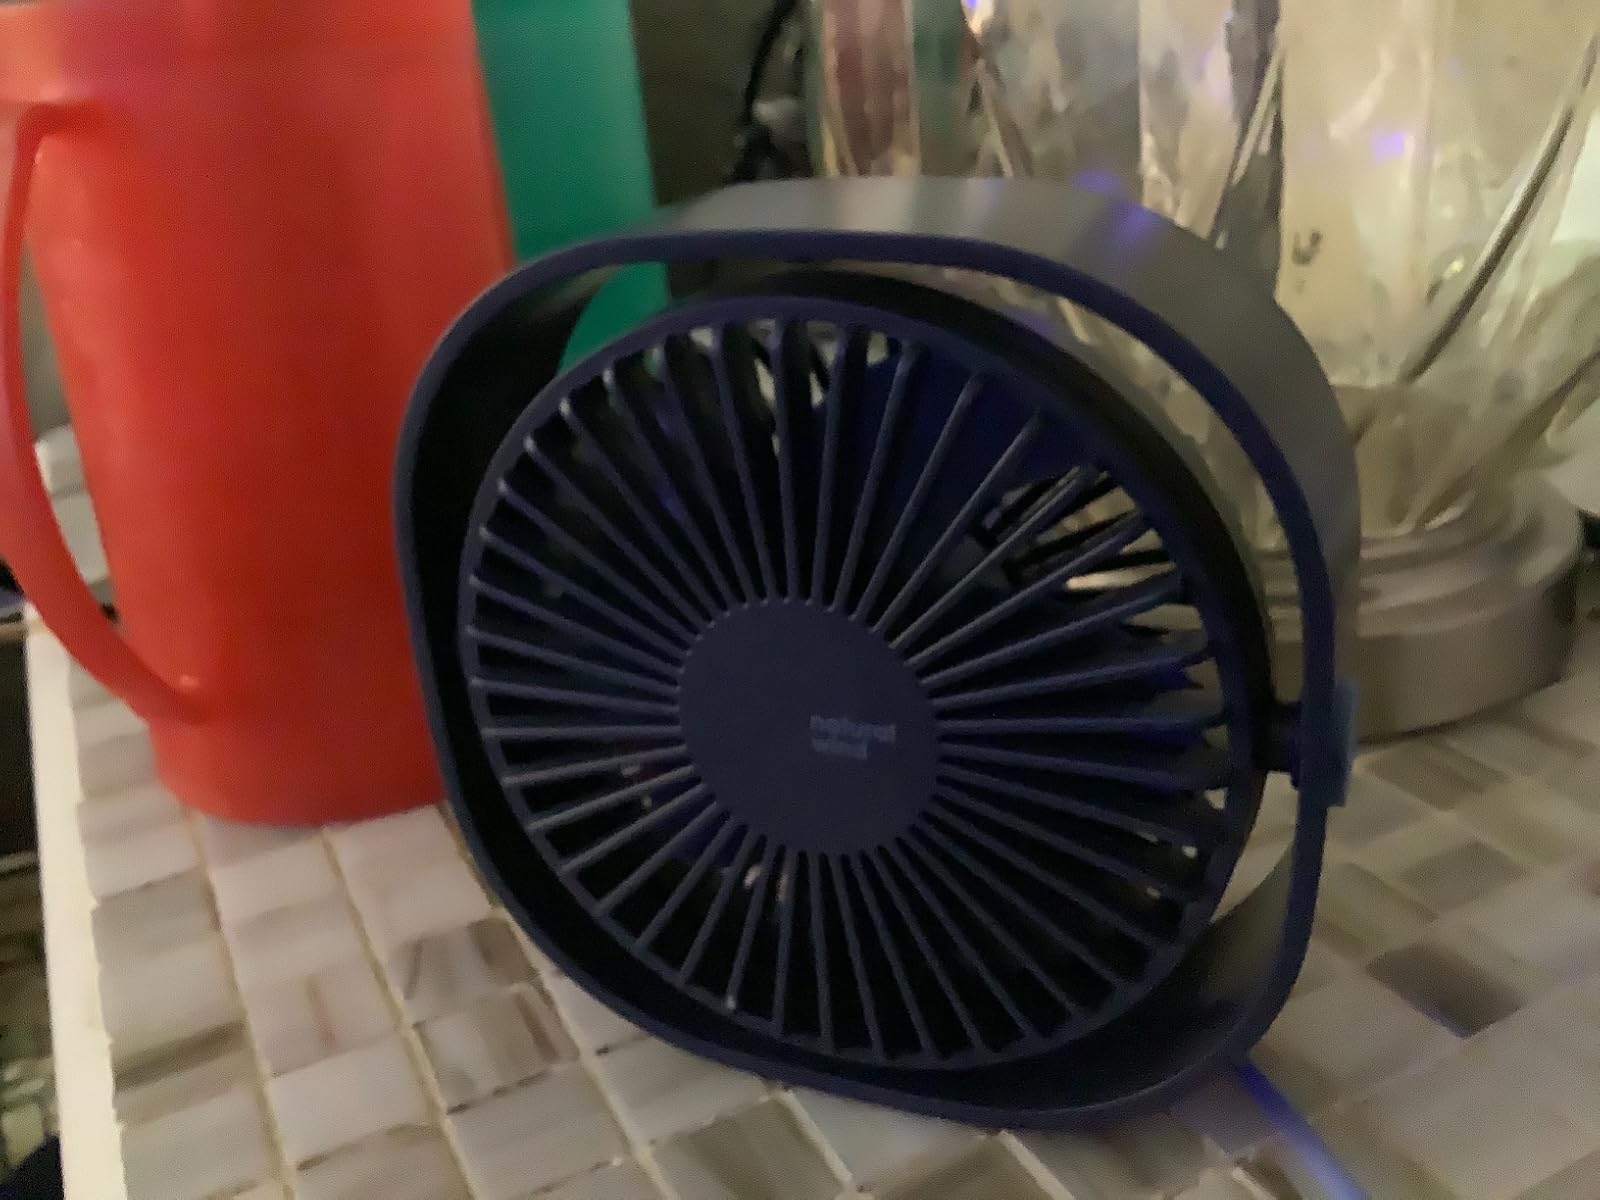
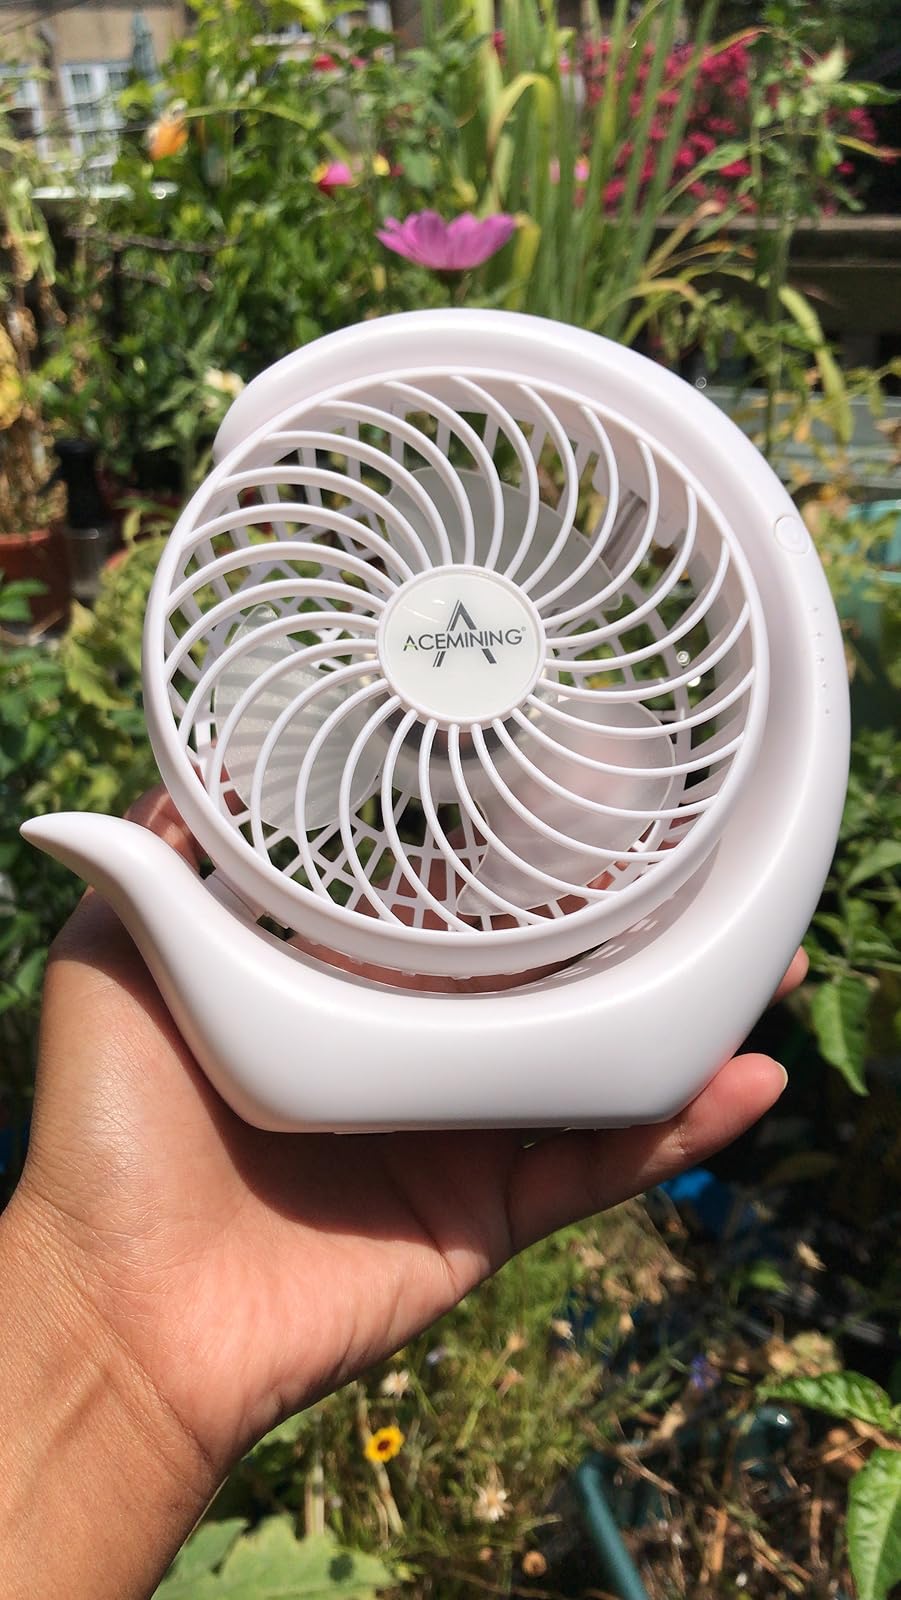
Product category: fan
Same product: no